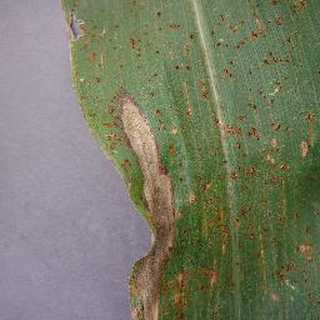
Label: corn_northern_leaf_blight